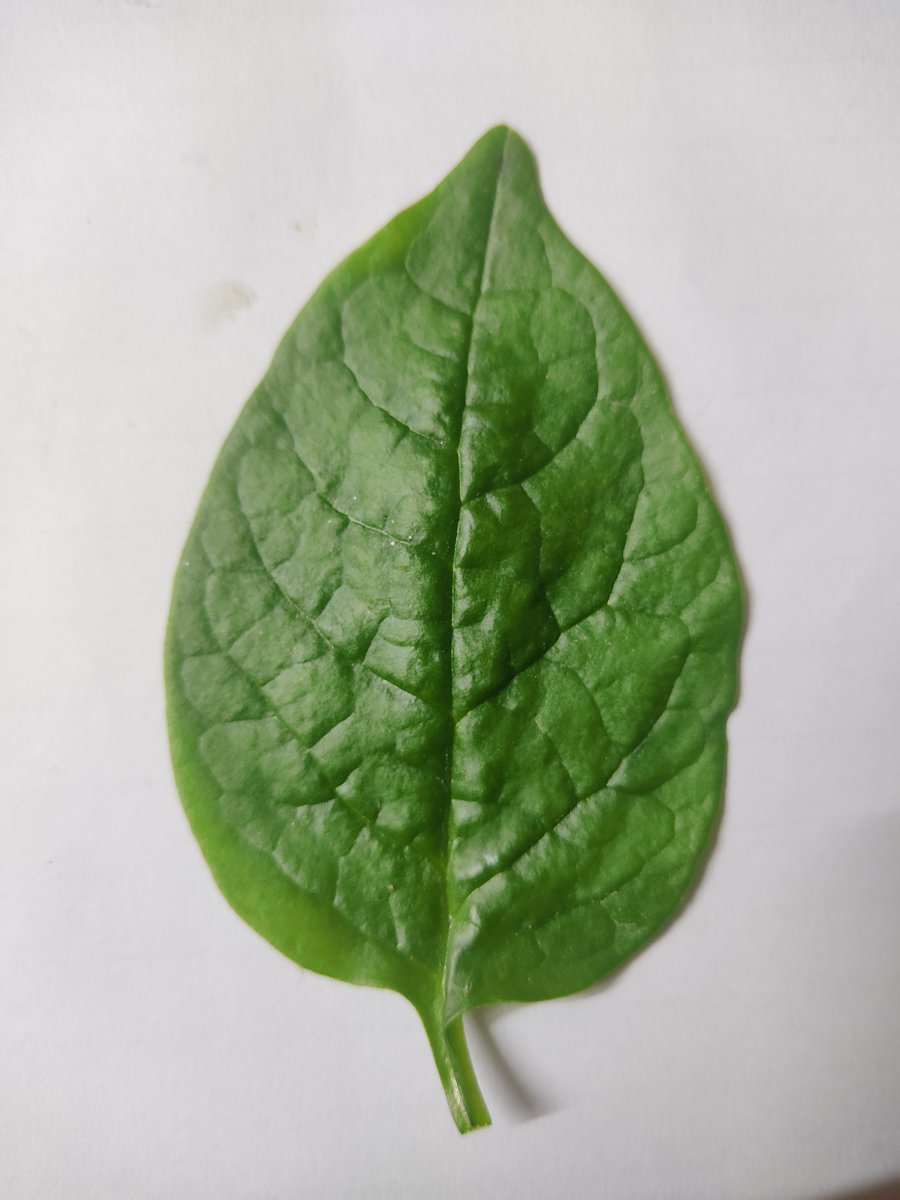
Label: Healthy-Leaf